Laurent Witz

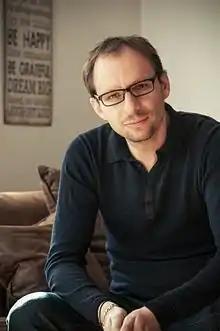

Laurent Witz (born 21 November 1975) is a French film maker. Witz and fellow producer Alexandre Espigares won an Academy Award for Best Animated Short Film for the 2013 film "Mr Hublot" at the 86th Academy Awards.